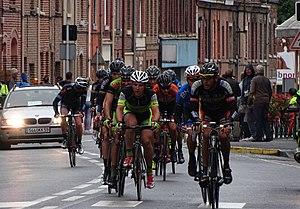
Reportage réalisé le dimanche 26 juillet à l'occasion du départ et de l'arrivée du Grand Prix de la ville de Pérenchies 2015 à Pérenchies, Nord, Nord-Pas-de-Calais, France.
Quentin Tanis, né le 27 mars 1990 à Wignehies, est un coureur cycliste français, membre de l'équipe Entente Cycliste de Wallonie.